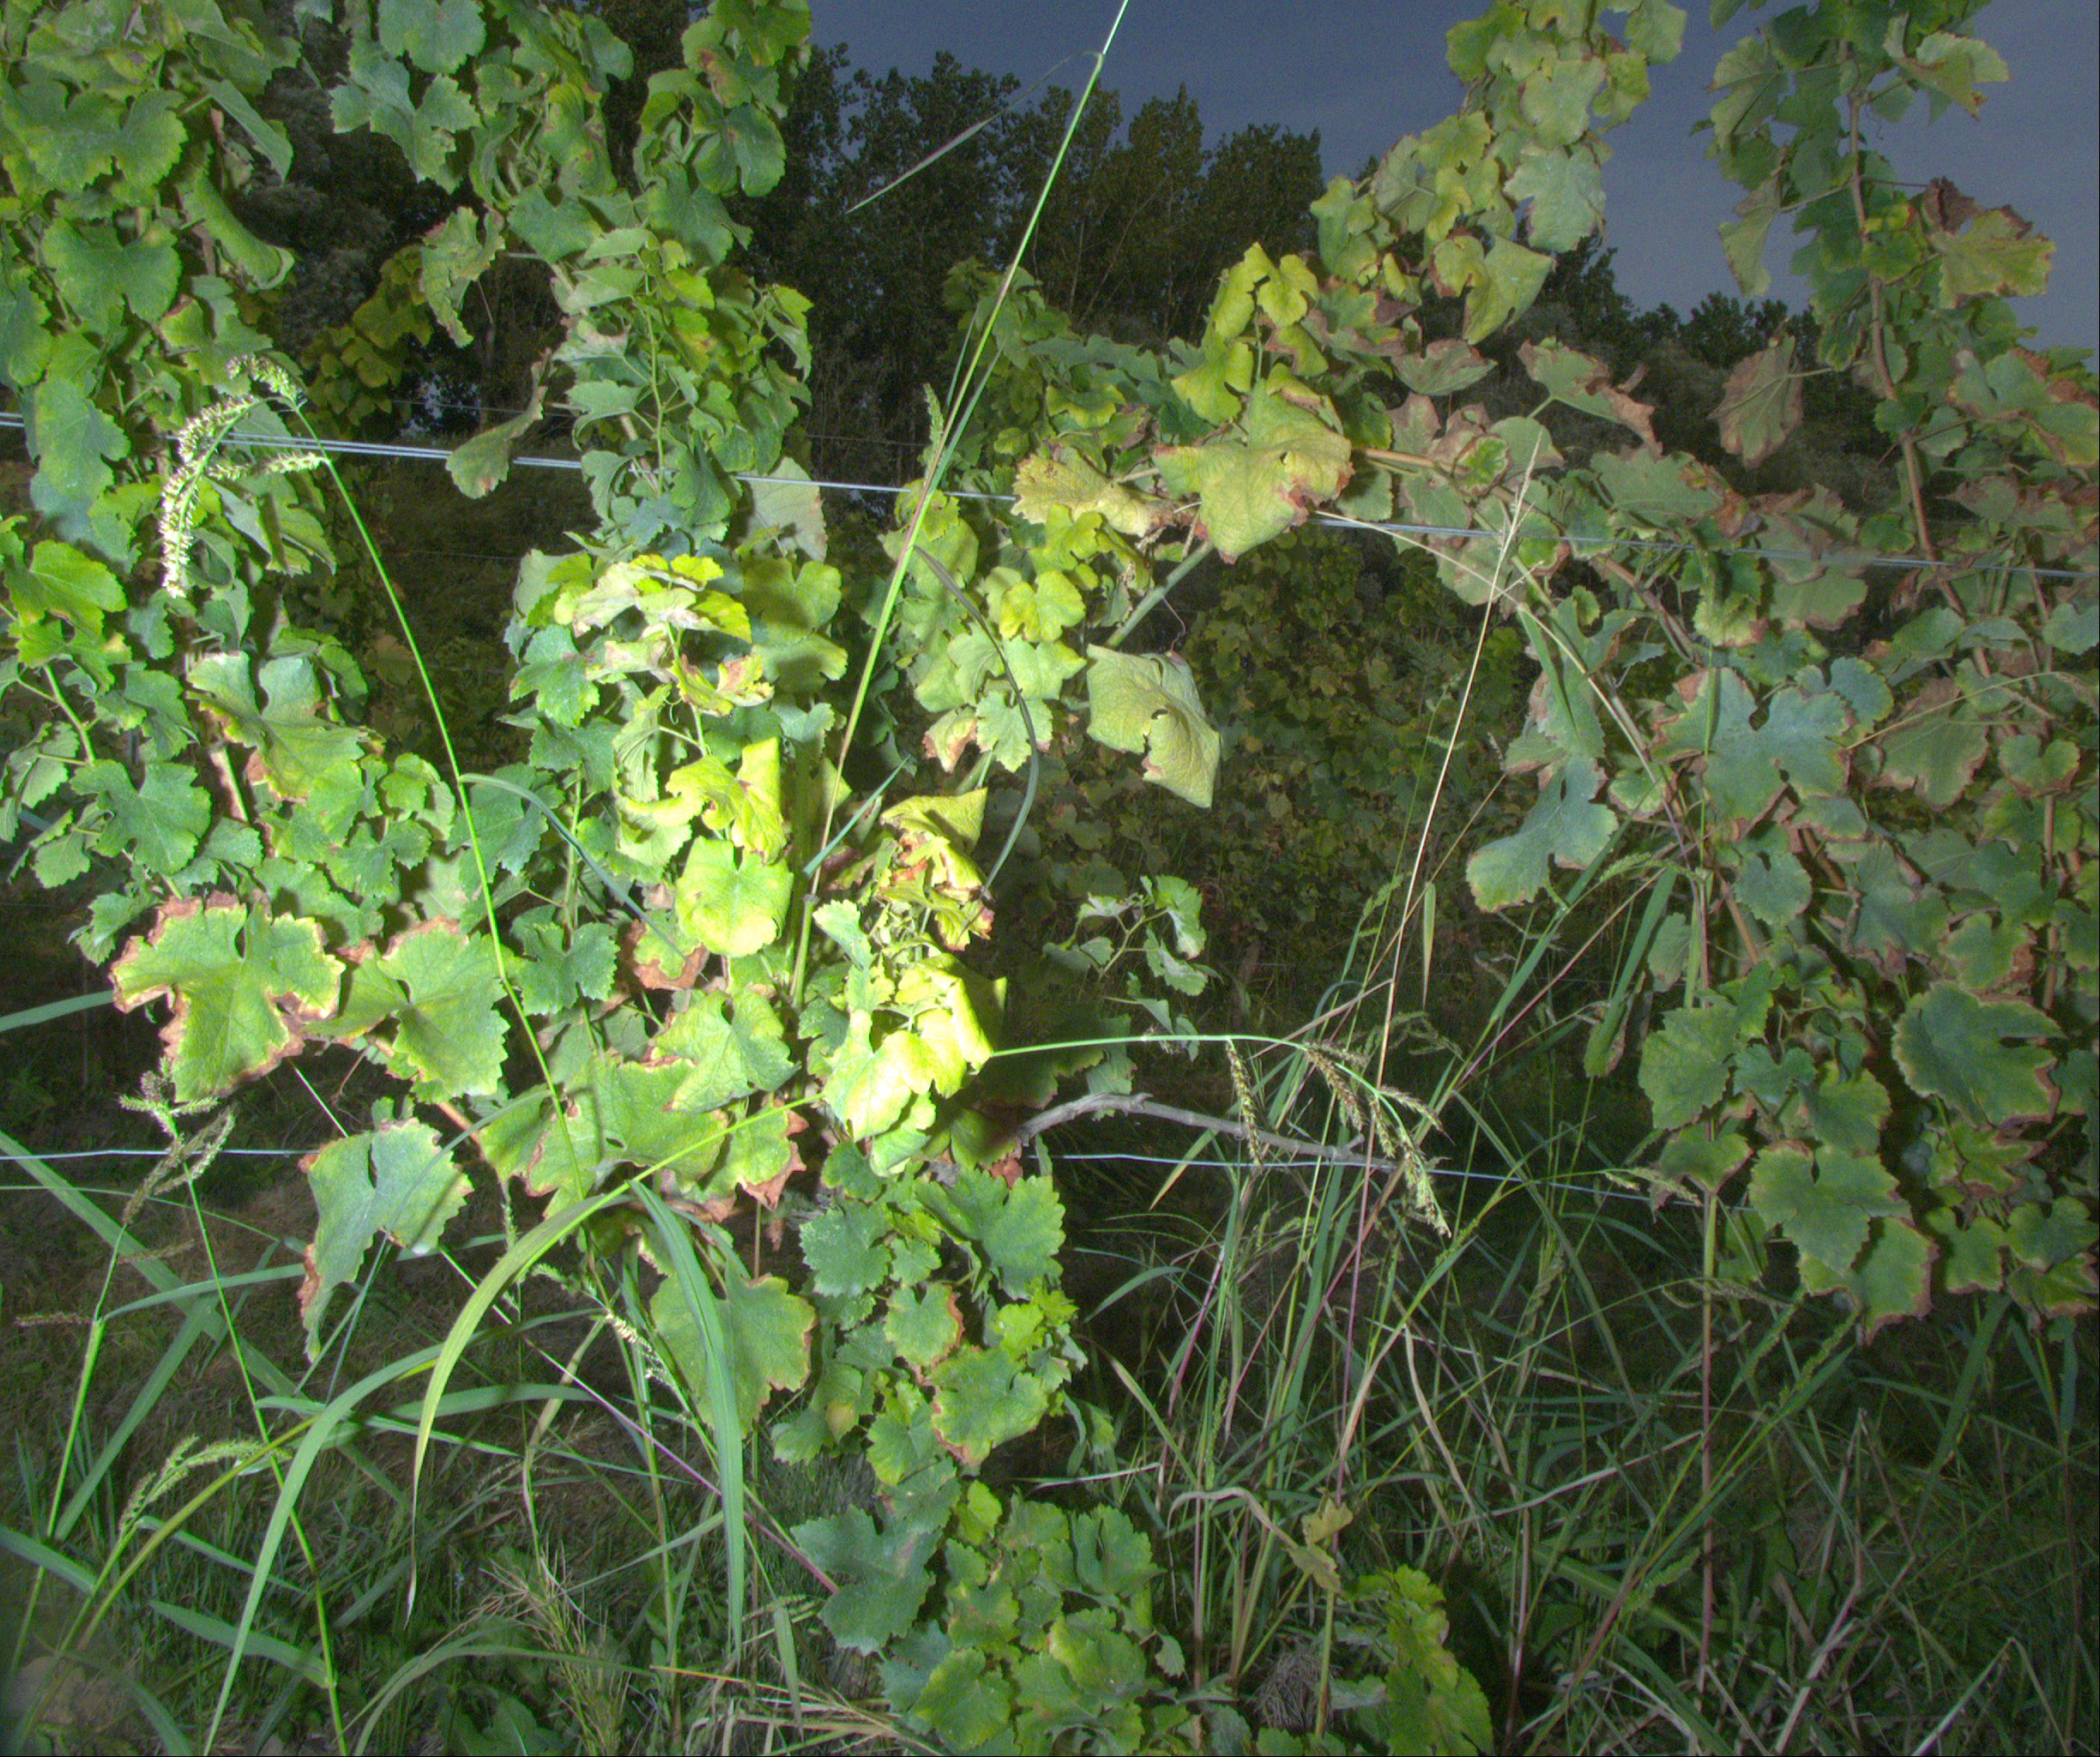
Grape variety: sauvignon-blanc
Disease: Flavescence dorée (fd)